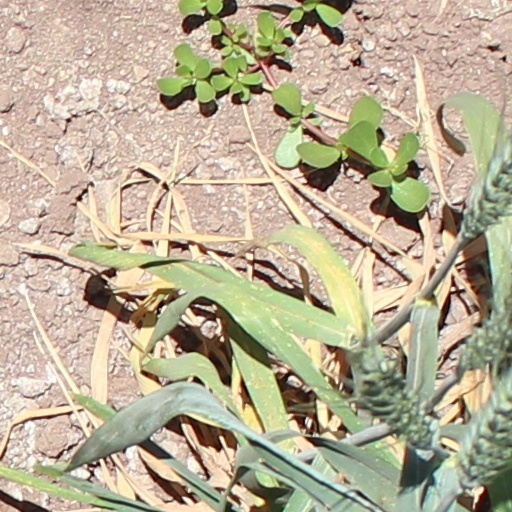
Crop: wheat